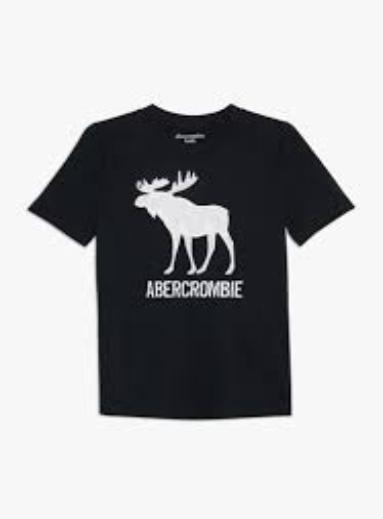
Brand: Abercrombie
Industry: Clothes